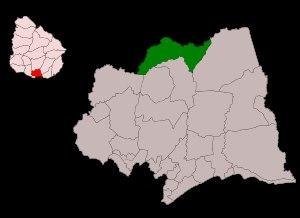
San Ramón est une ville et une municipalité de l'Uruguay située dans le département de Canelones. Sa population est de 7 133 habitants.